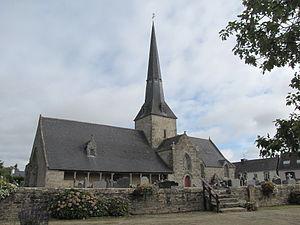
Église de la Trinité de Calan This building is classé au titre des Monuments Historiques. It is indexed in the Base Mérimée, a database of architectural heritage maintained by the French Ministry of Culture,
L'église de la Trinité est située au bourg de la commune de Calan dans le Morbihan.
Calan [kalɑ̃] est une commune française, située dans le département du Morbihan en région Bretagne.
La liste des édifices romans en Bretagne recense les édifices romans civils et religieux en Région Bretagne, subsistant totalement ou partiellement. Seuls les édifices présentant encore des parties de l'époque romane visibles et clairement identifiées sont pris en compte.